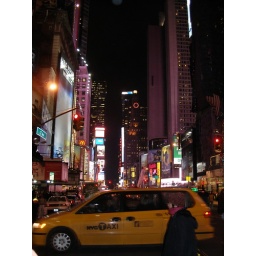
Taken while cruising down the street in our bike cab.